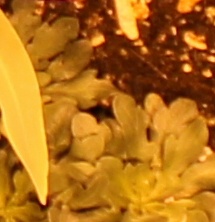
Label: Horseweed